Breaking the Pose

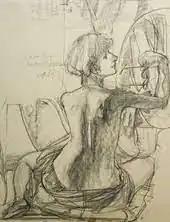
Preparatory charcoal sketch for Breaking the Pose with Lisa Pannella as model.

While Witkin is spontaneous, he also has a clear, non-negotiable vision he wants to portray. Sometimes he must paint and repaint a figure multiple times in order to get the result he sees in his head. No matter how difficult the subject is to paint, the result must look effortless to the viewer.